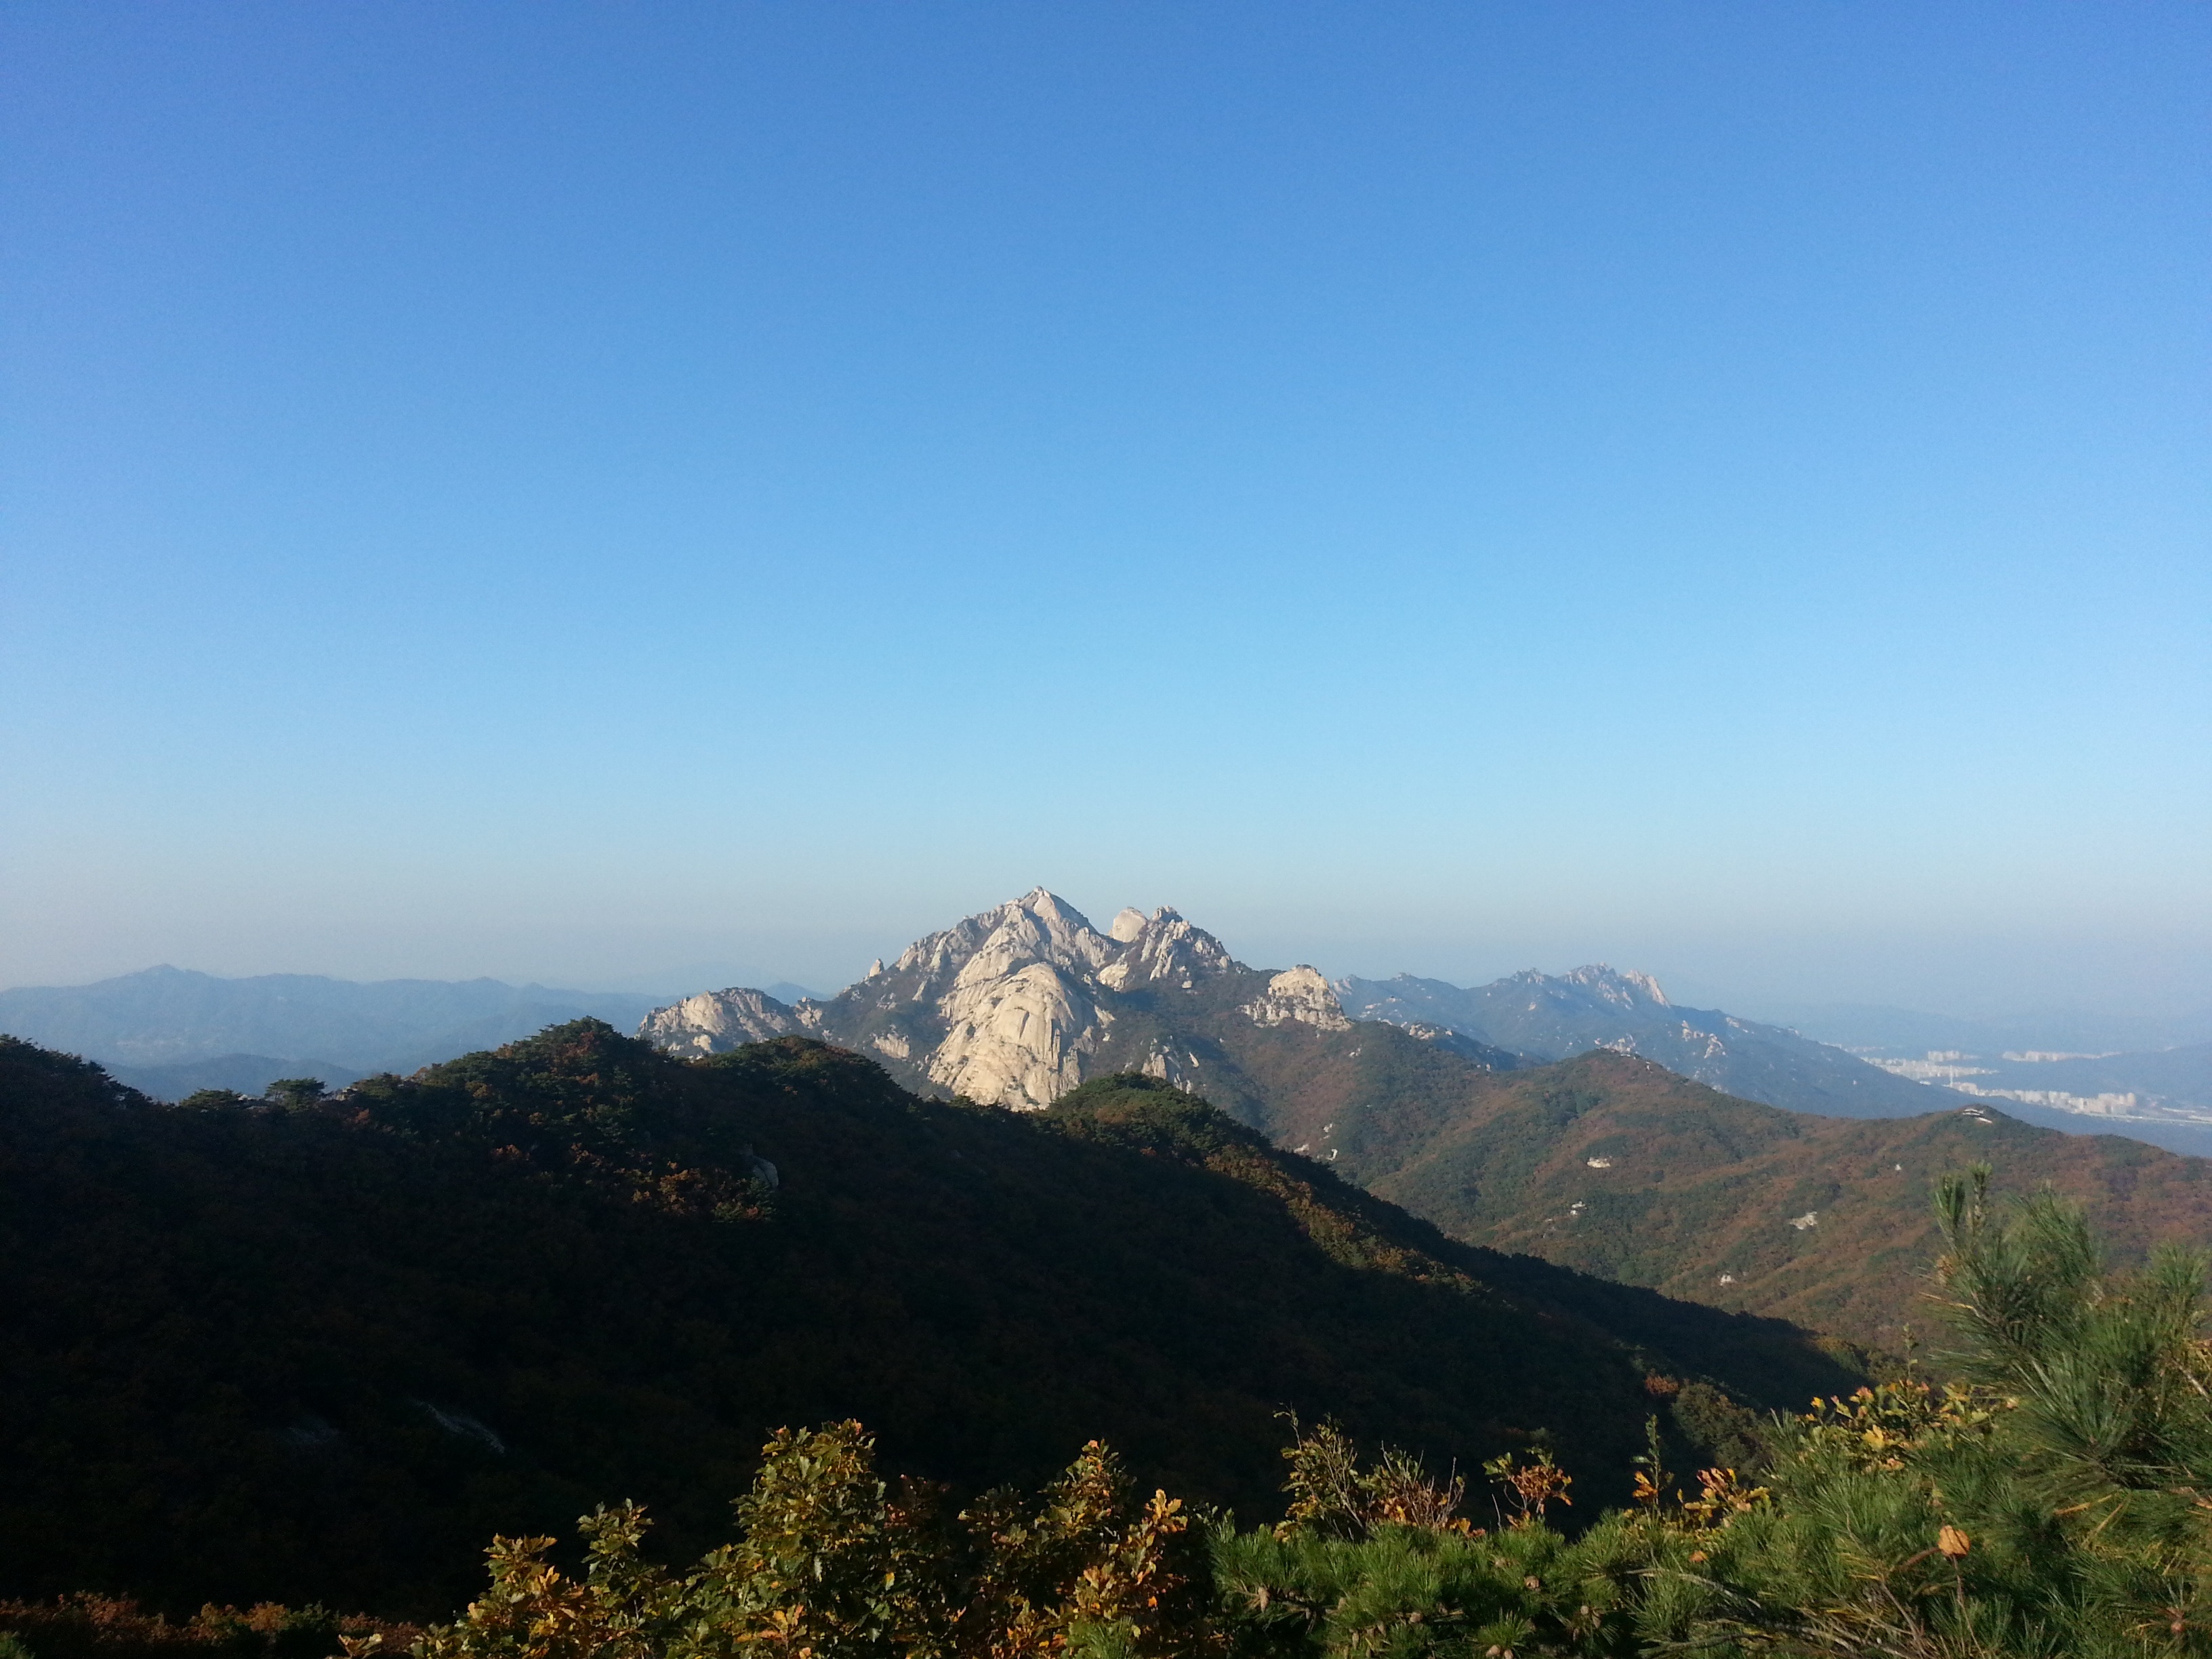
rock, wilderness, walking, mountain, sky, hill, adventure, valley, mountain range, ridge, summit, plateau, fell, landform, geographical feature, mountainous landforms